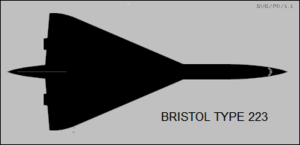
Le Bristol type 223 est un projet d'avion supersonique de transport commercial britannique, réalisé par la société Bristol Aeroplane Company lors de la fin des années 1950, début des années 1960. Le projet est similaire à la Super-Caravelle de Sud-Aviation.